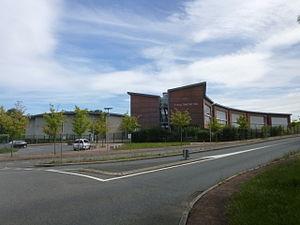
Vue du collège Simone Veil à Châtillon (Rhône)
Châtillon est une commune française située dans le département du Rhône, en région Auvergne-Rhône-Alpes.